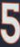
Number: 5